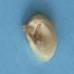
Maize quality: Bad